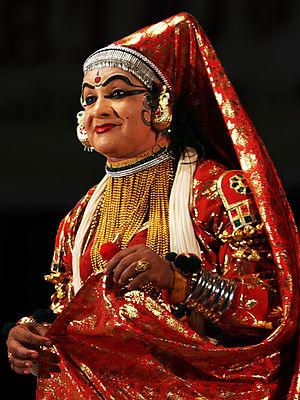
Le kathakali est une forme de théâtre dansé originaire de l'État du Kerala dans le Sud de l'Inde. Il est fixé il y a plus de cinq siècles à partir de formes traditionnelles comme le Krishnanattam et le Kutiyattam. Il est une combinaison spectaculaire de drame, de danse, de musique et de rituel. Les personnages, aux maquillages élaborés et aux costumes raffinés reconstituent des épisodes tirés des épopées hindoues, le Mahâbhârata, le Rāmāyana et de la vie de Krishna. Les formes et les couleurs du maquillage sont toutes codées, selon l'interprétation du personnage représenté sur scène.